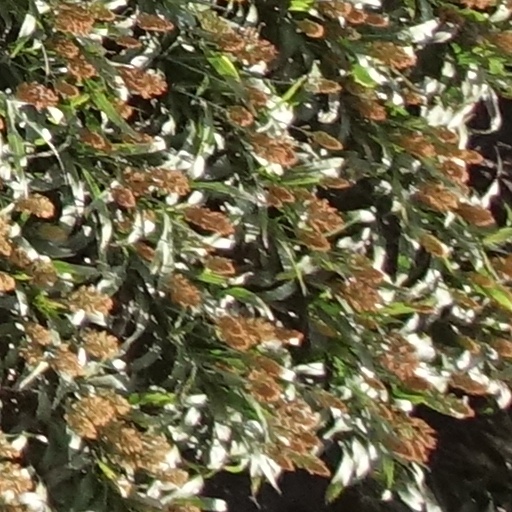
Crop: sorghum